Three Dots and a Dash

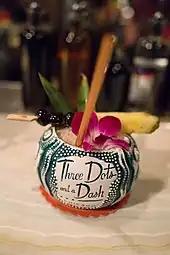
The Three Dots and a Dash cocktail at the bar

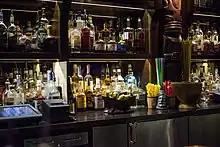
Part of the backbar

The bar was named for the cocktail Three Dots and a Dash, a lost tiki drink discovered by Jeff Berry. The cocktail name is Morse code for "V", meaning "Victory", referencing World War II.